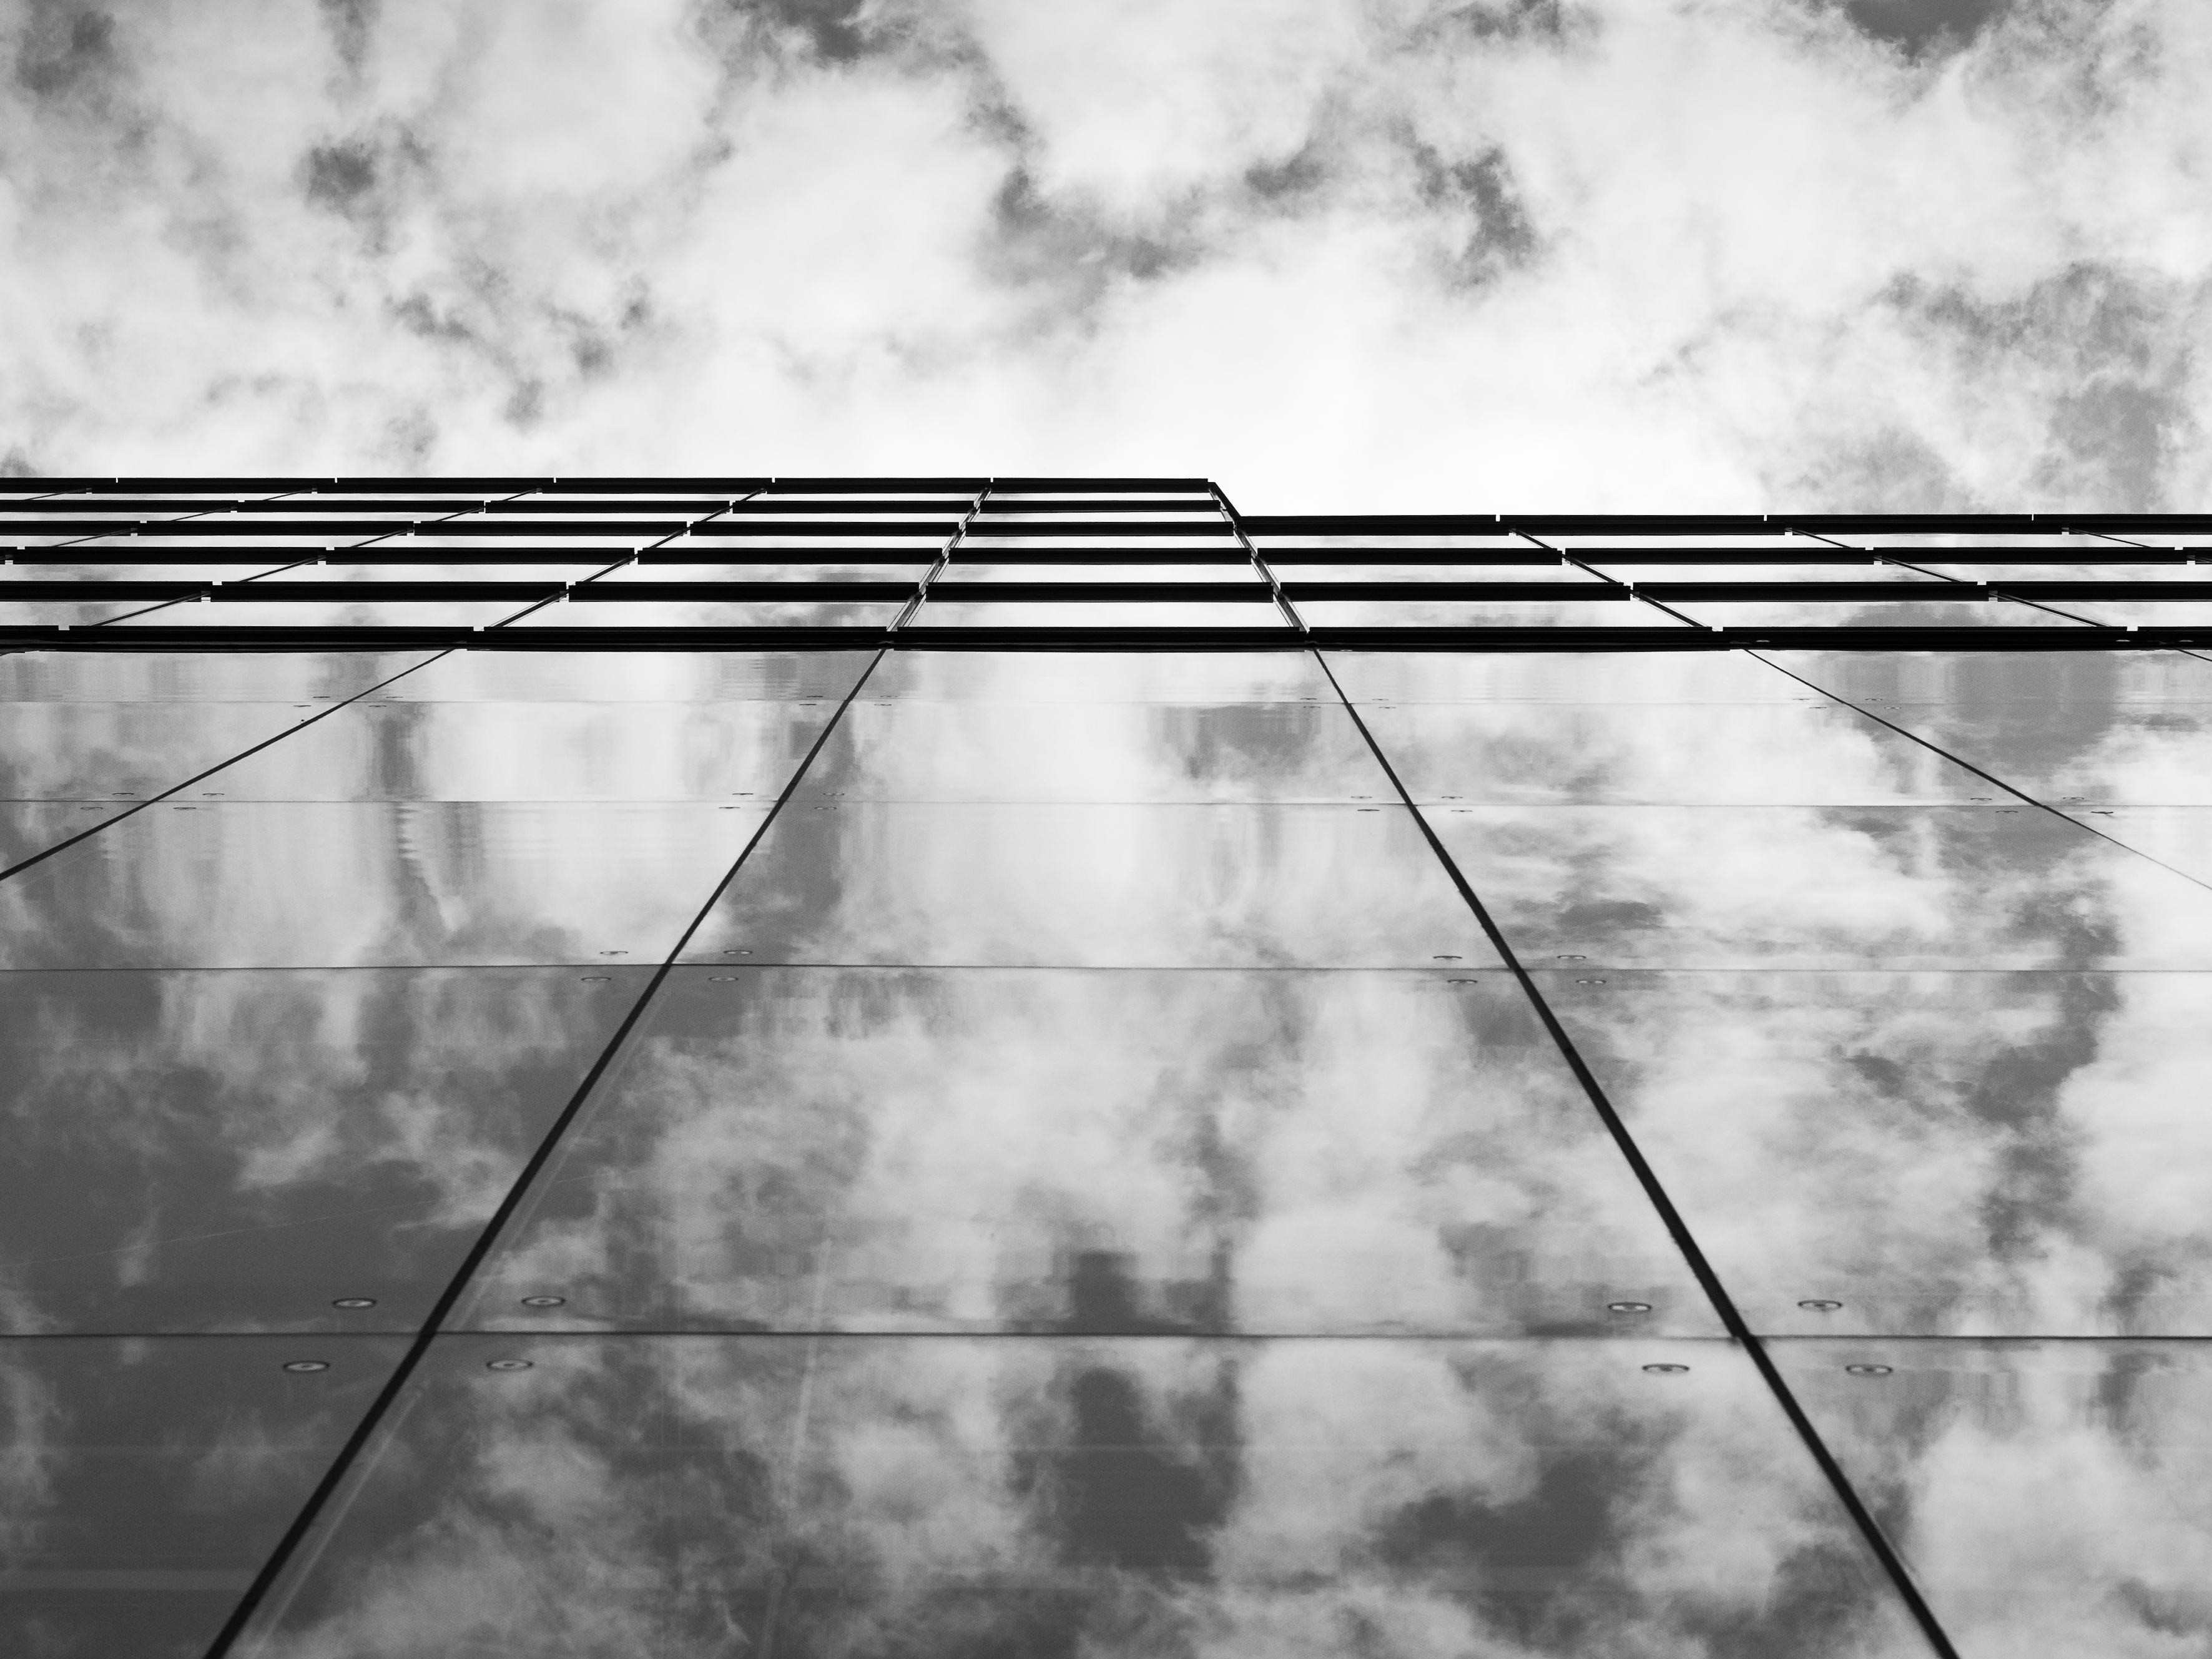
light, cloud, black and white, sky, white, photography, sunlight, atmosphere, line, reflection, black, monochrome, 2013, symmetry, photograph, berlin, image, shape, potsdamerplatz, meteorological phenomenon, monochrome photography, atmosphere of earth